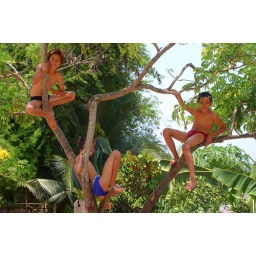
These boys had climbed a tree to escape the strong sun when I walked by, in Luang Prabang, Laos.